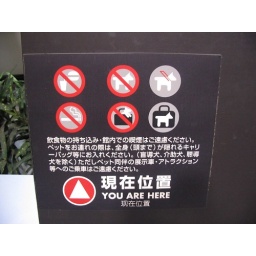
No food/drink, no pets, no smoking, no dogs sitting Paris hilton style, but dogs completly within a carrying case are OK.